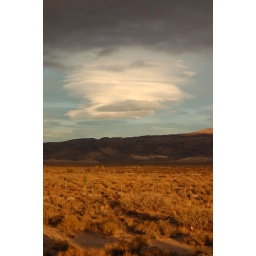
I really liked the lighting on the ground and the cloud formations in the sky right before the rains came in the Mojave Desert.